Hans Baluschek

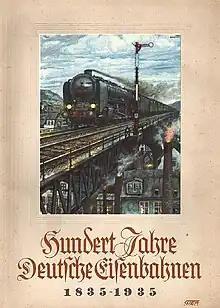
Baluschek's cover illustration for "One Hundred years of German Railroads"

The First World War had a profound influence on the arts scene in Berlin and on individual artists. Germany's declaration of war on Russia and France led to a release of pent-up tensions that had been building for decades due to strained international relations and repeated crises.